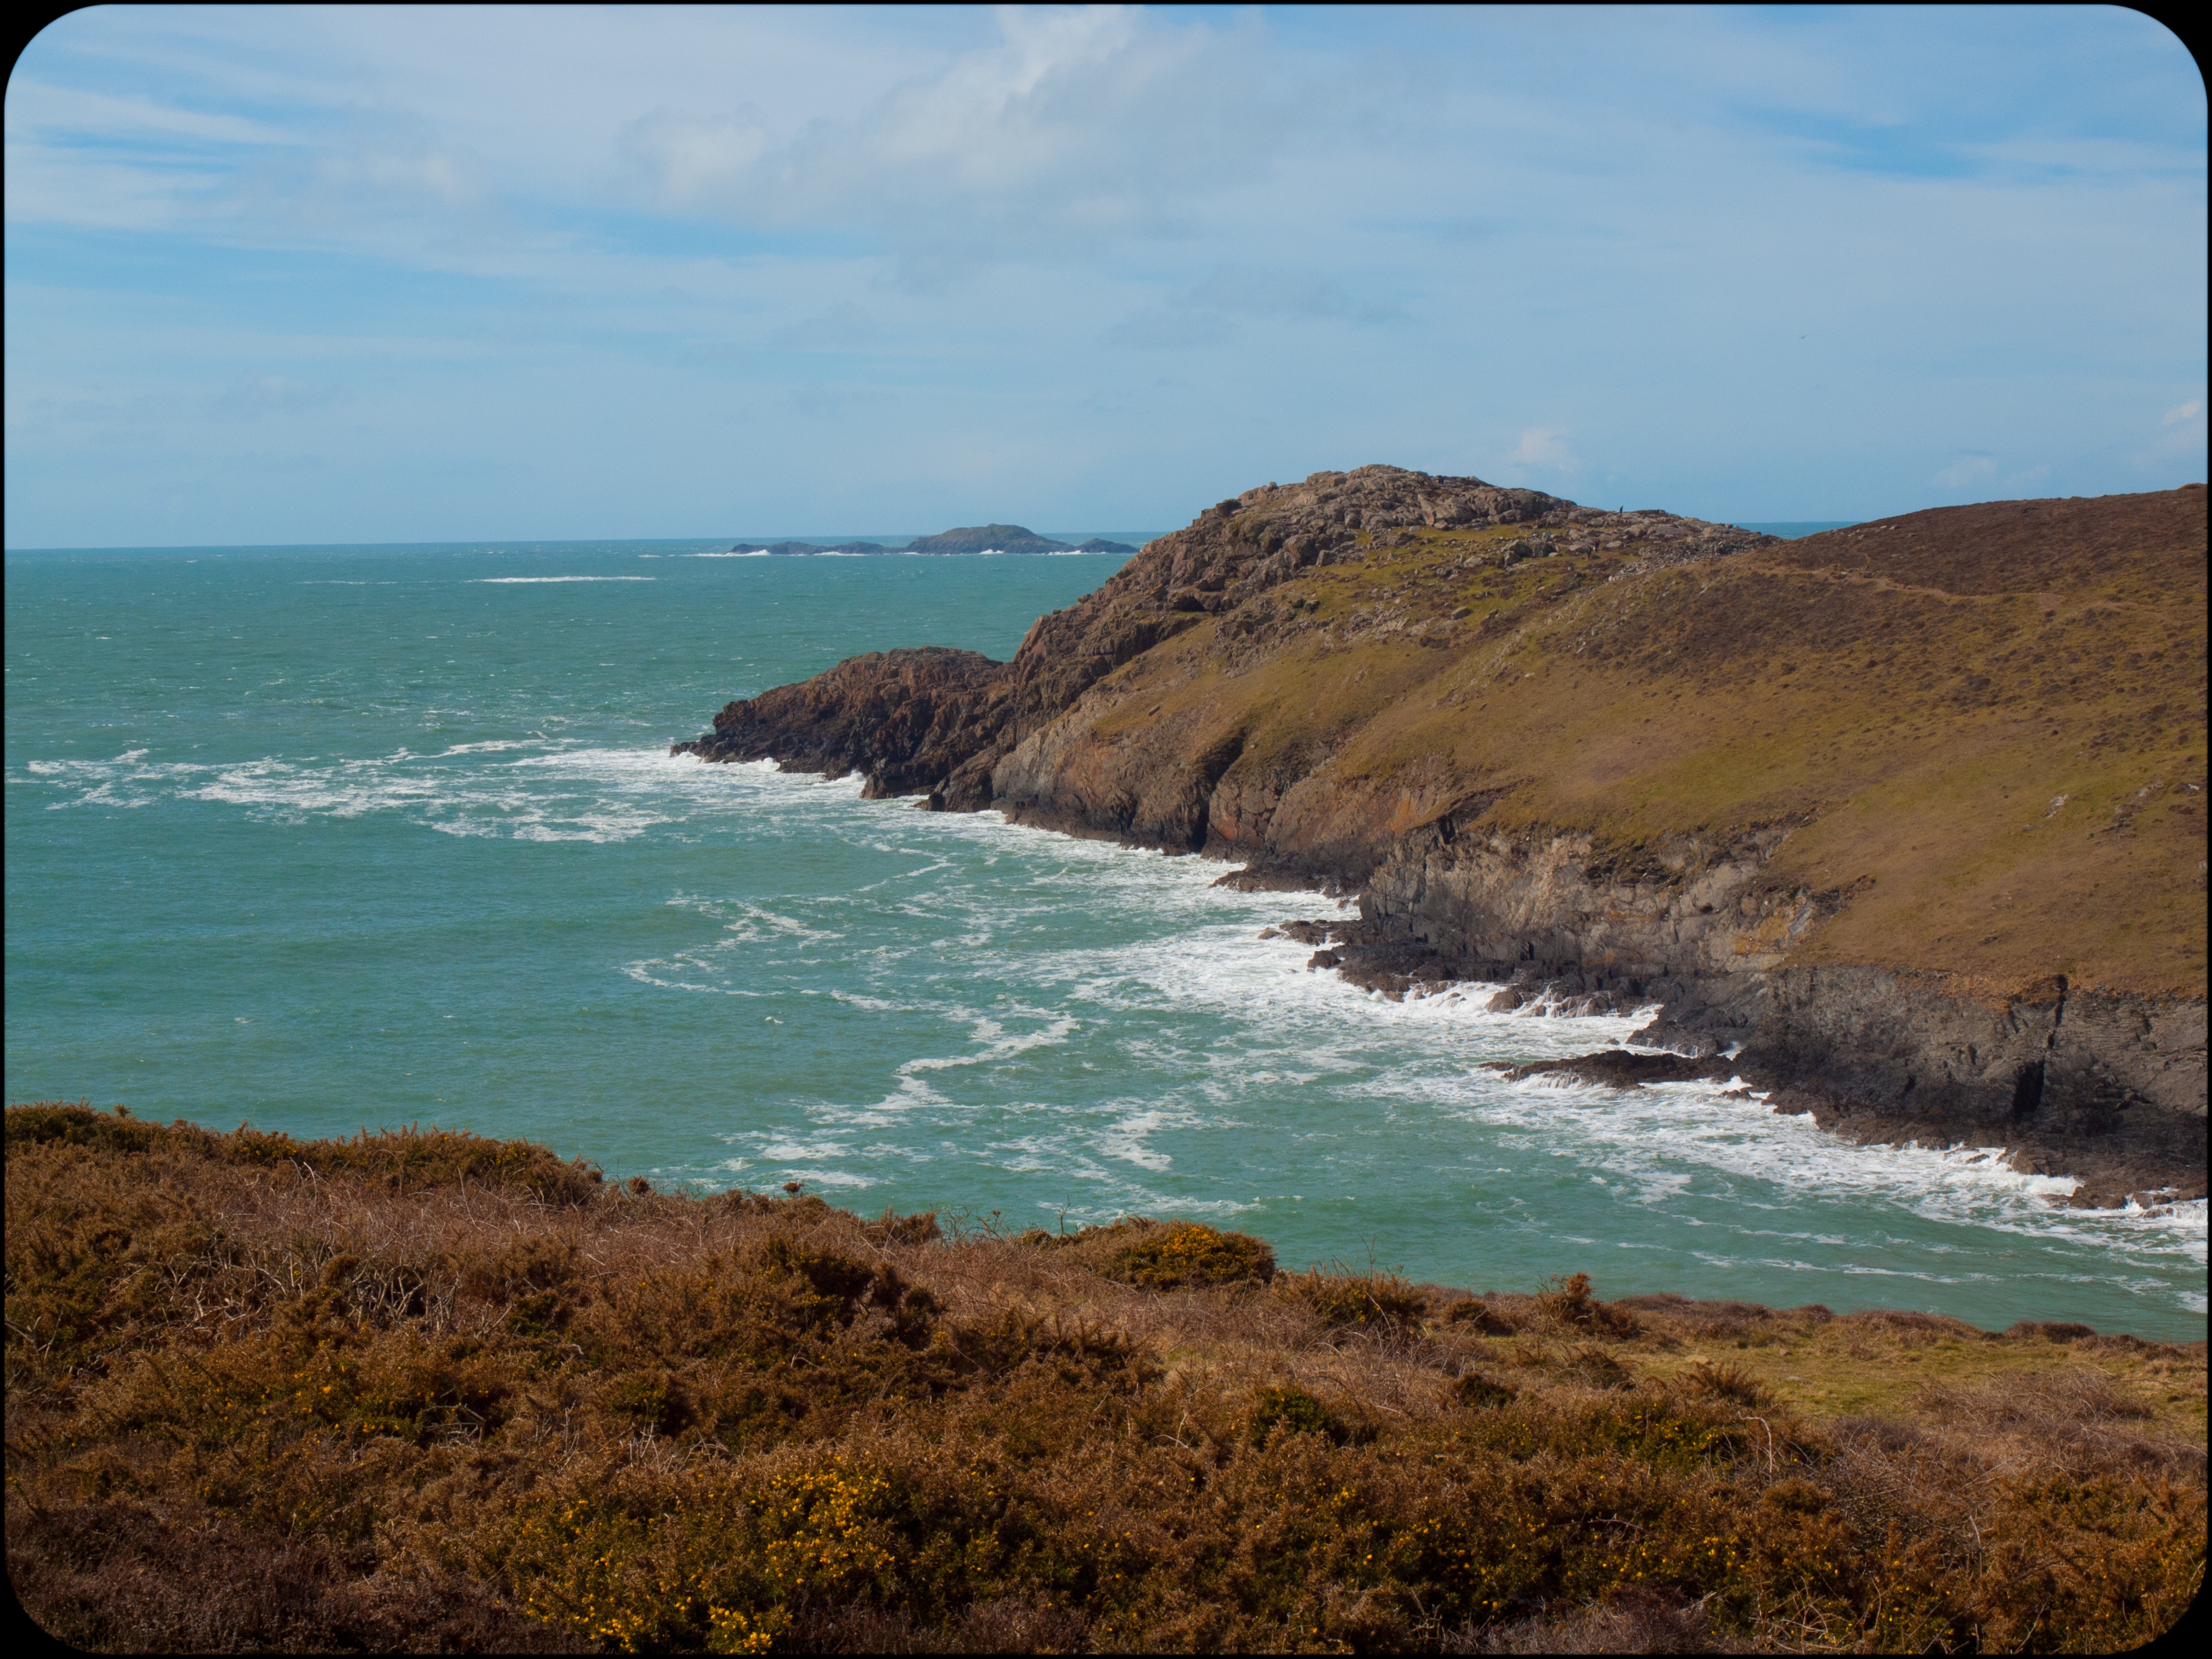
beach, landscape, sea, coast, water, sand, rock, ocean, horizon, cloud, shore, wave, cliff, cove, bay, terrain, material, body of water, headland, loch, cape, landform, geographical feature, wind wave